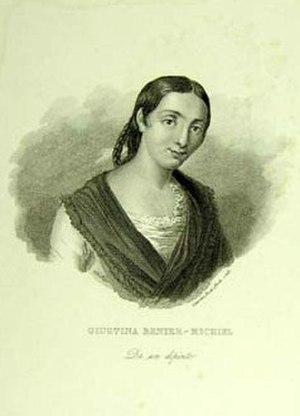
Giustina Renier Michiel est une écrivaine italienne, amie de l'art et des sciences, linguiste, traductrice et animatrice d'un salon littéraire dans sa ville natale.